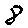
Label: 8